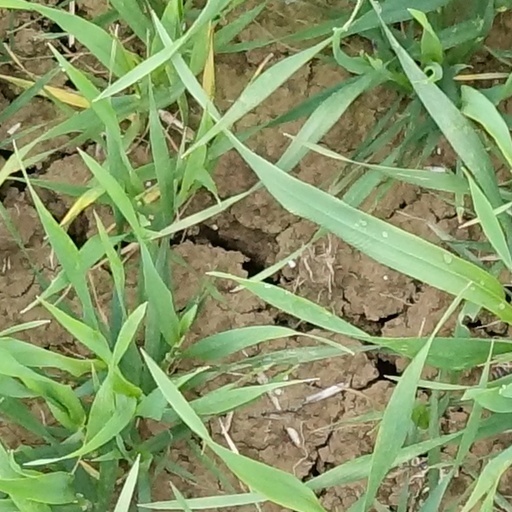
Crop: wheat